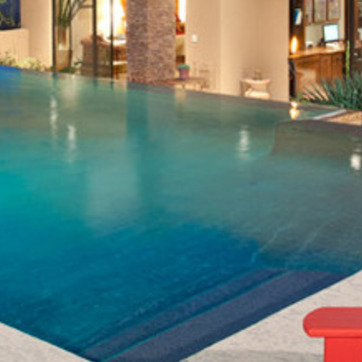
Material: water